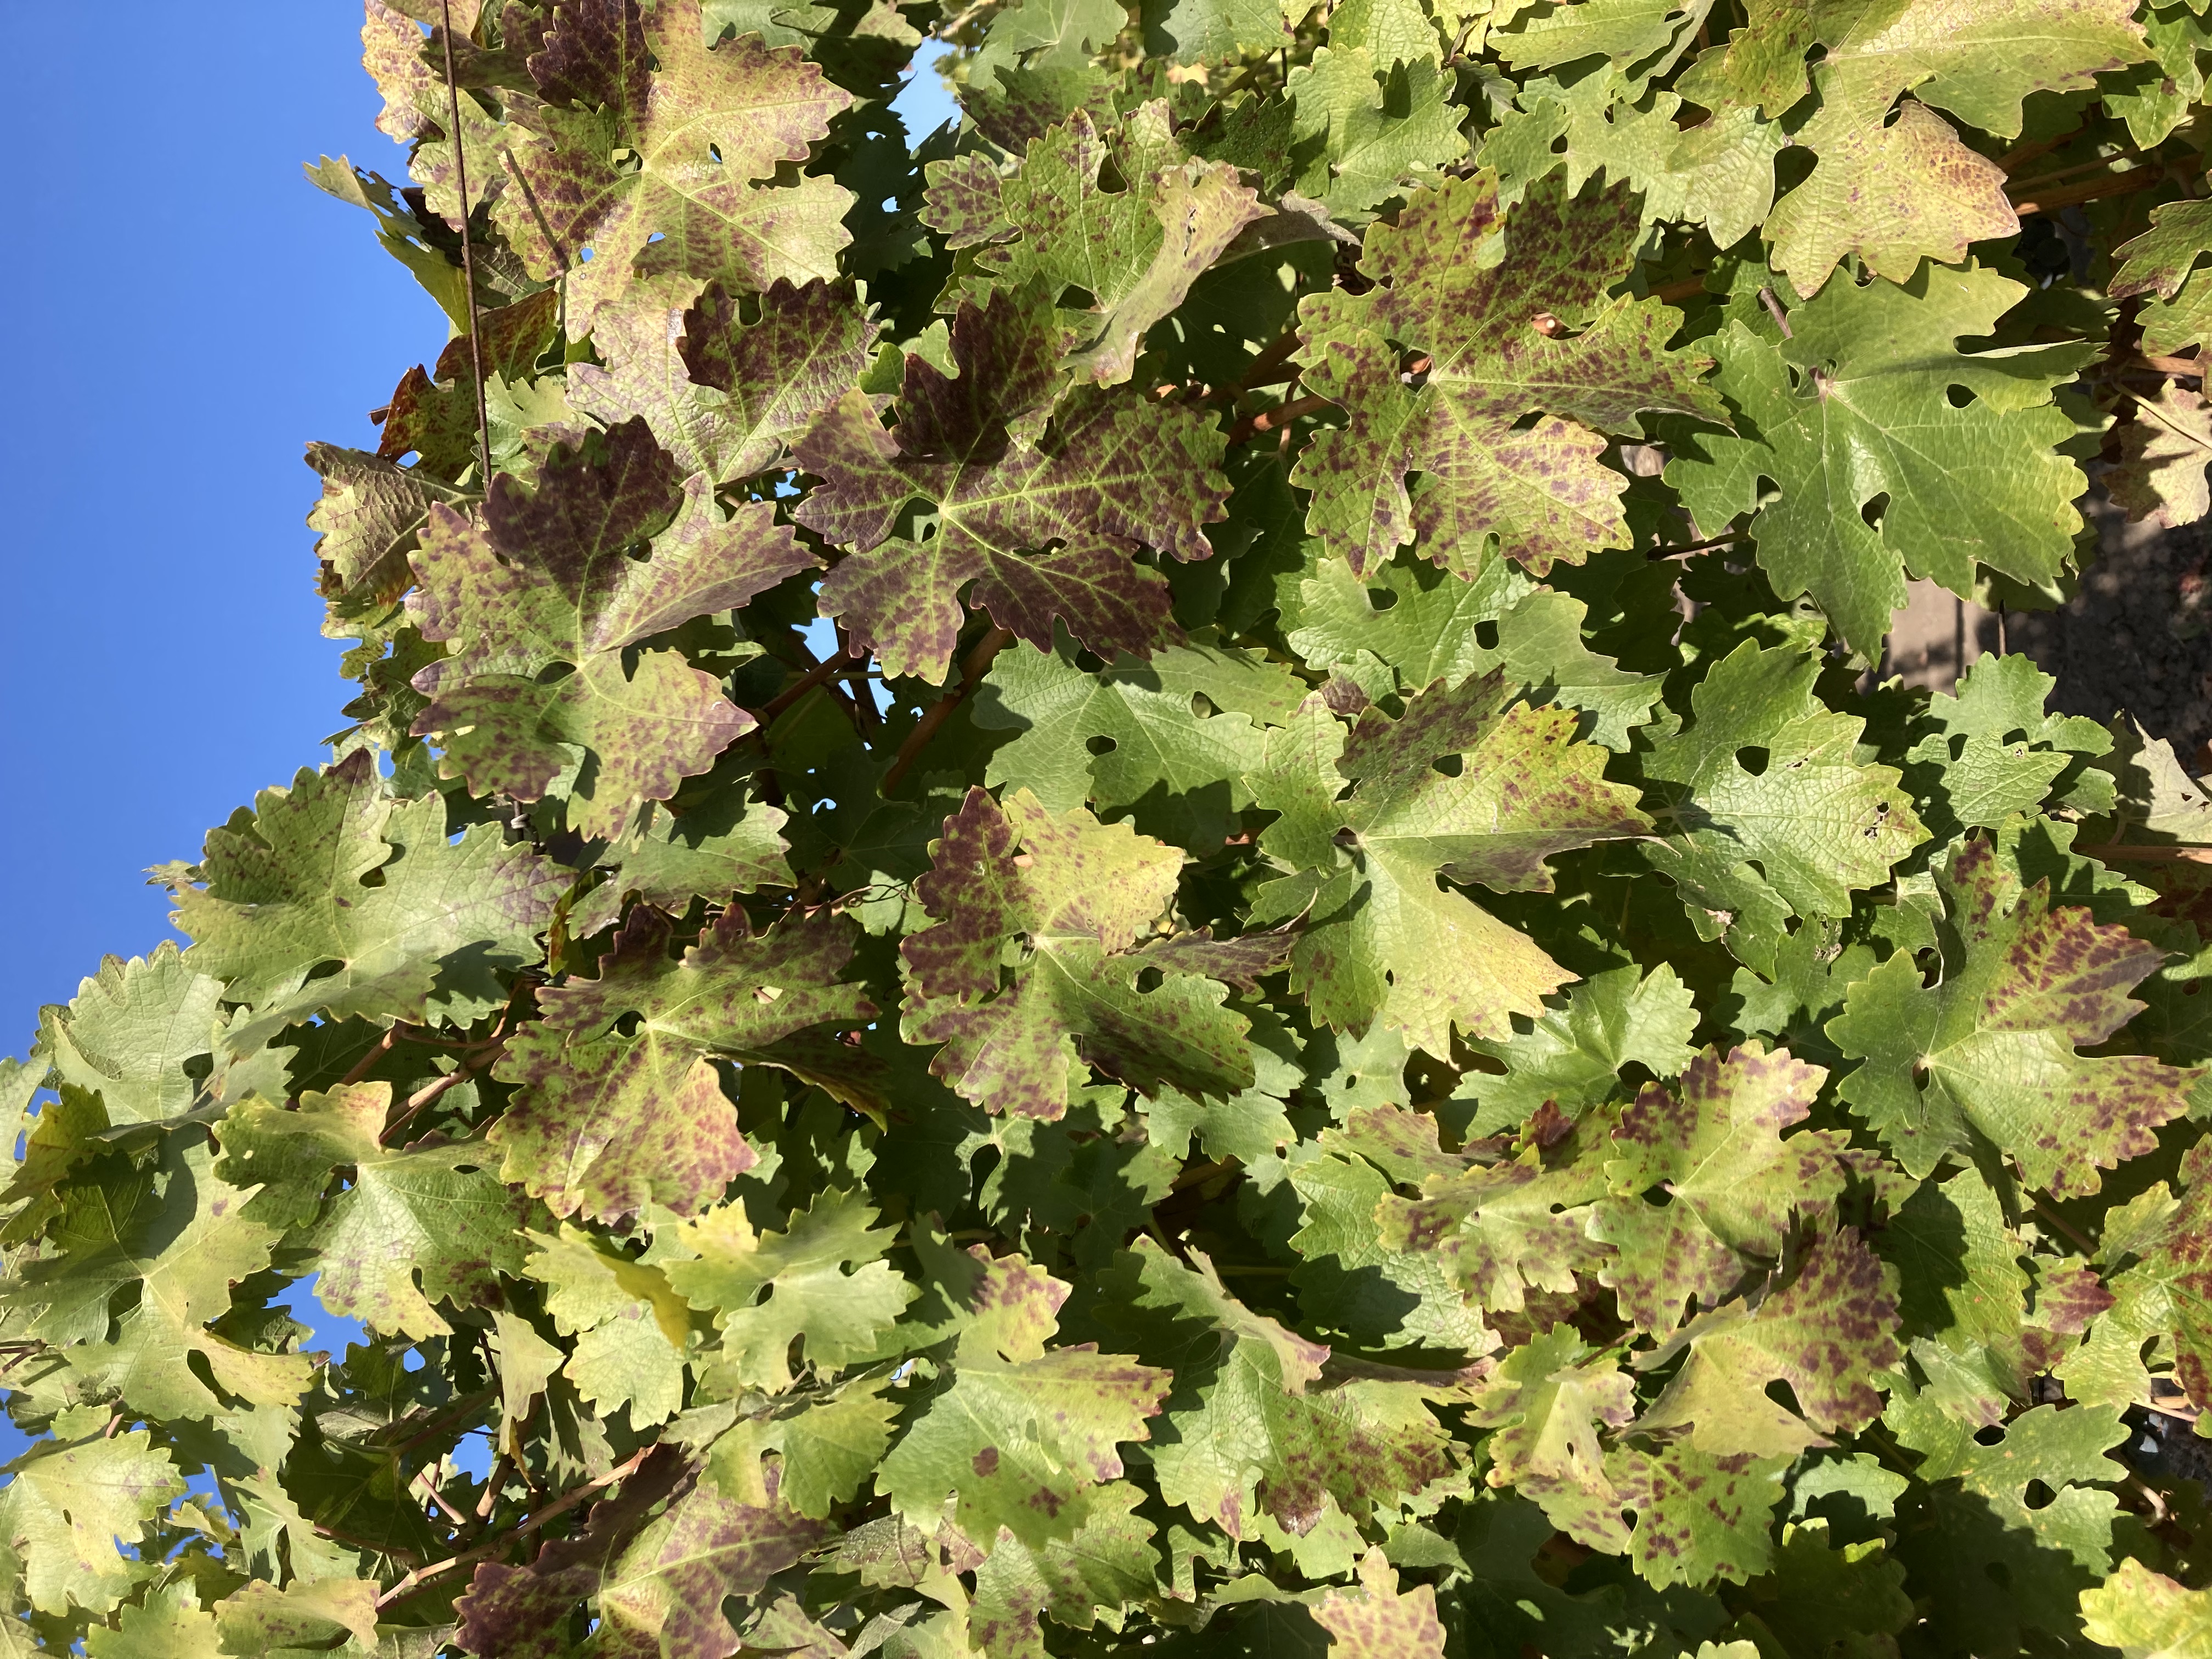
Label: Leafroll 3